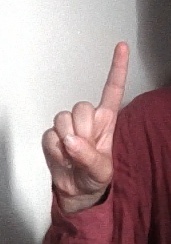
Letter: bb